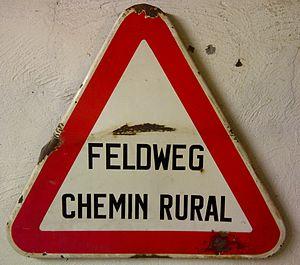
Ancien panneau routier signalant un chemin rural.